William Peirce Dix

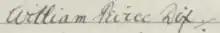
Autograph signature

The spellings Peirce Dix, Pierce Dix, and Pearce Dix are all found in contemporary sources; in addition the name is often hyphenated (for example, to W. Pierce-Dix). "Peirce" is the spelling used by Dix in handwritten sources. Although "Peirce" was originally his middle name and "Dix" his surname (his father's name was William Henry Dix), Dix did often use a hyphenated form of his name ("W. Pierce-Dix"), as if "Pierce-Dix" were a double-barrelled surname: he also gave several of his children the middle name "Peirce".